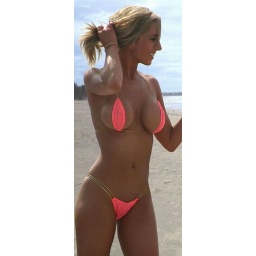
Hot girl in pink bikini